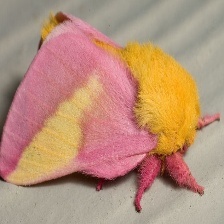
Species: ROSY MAPLE MOTH